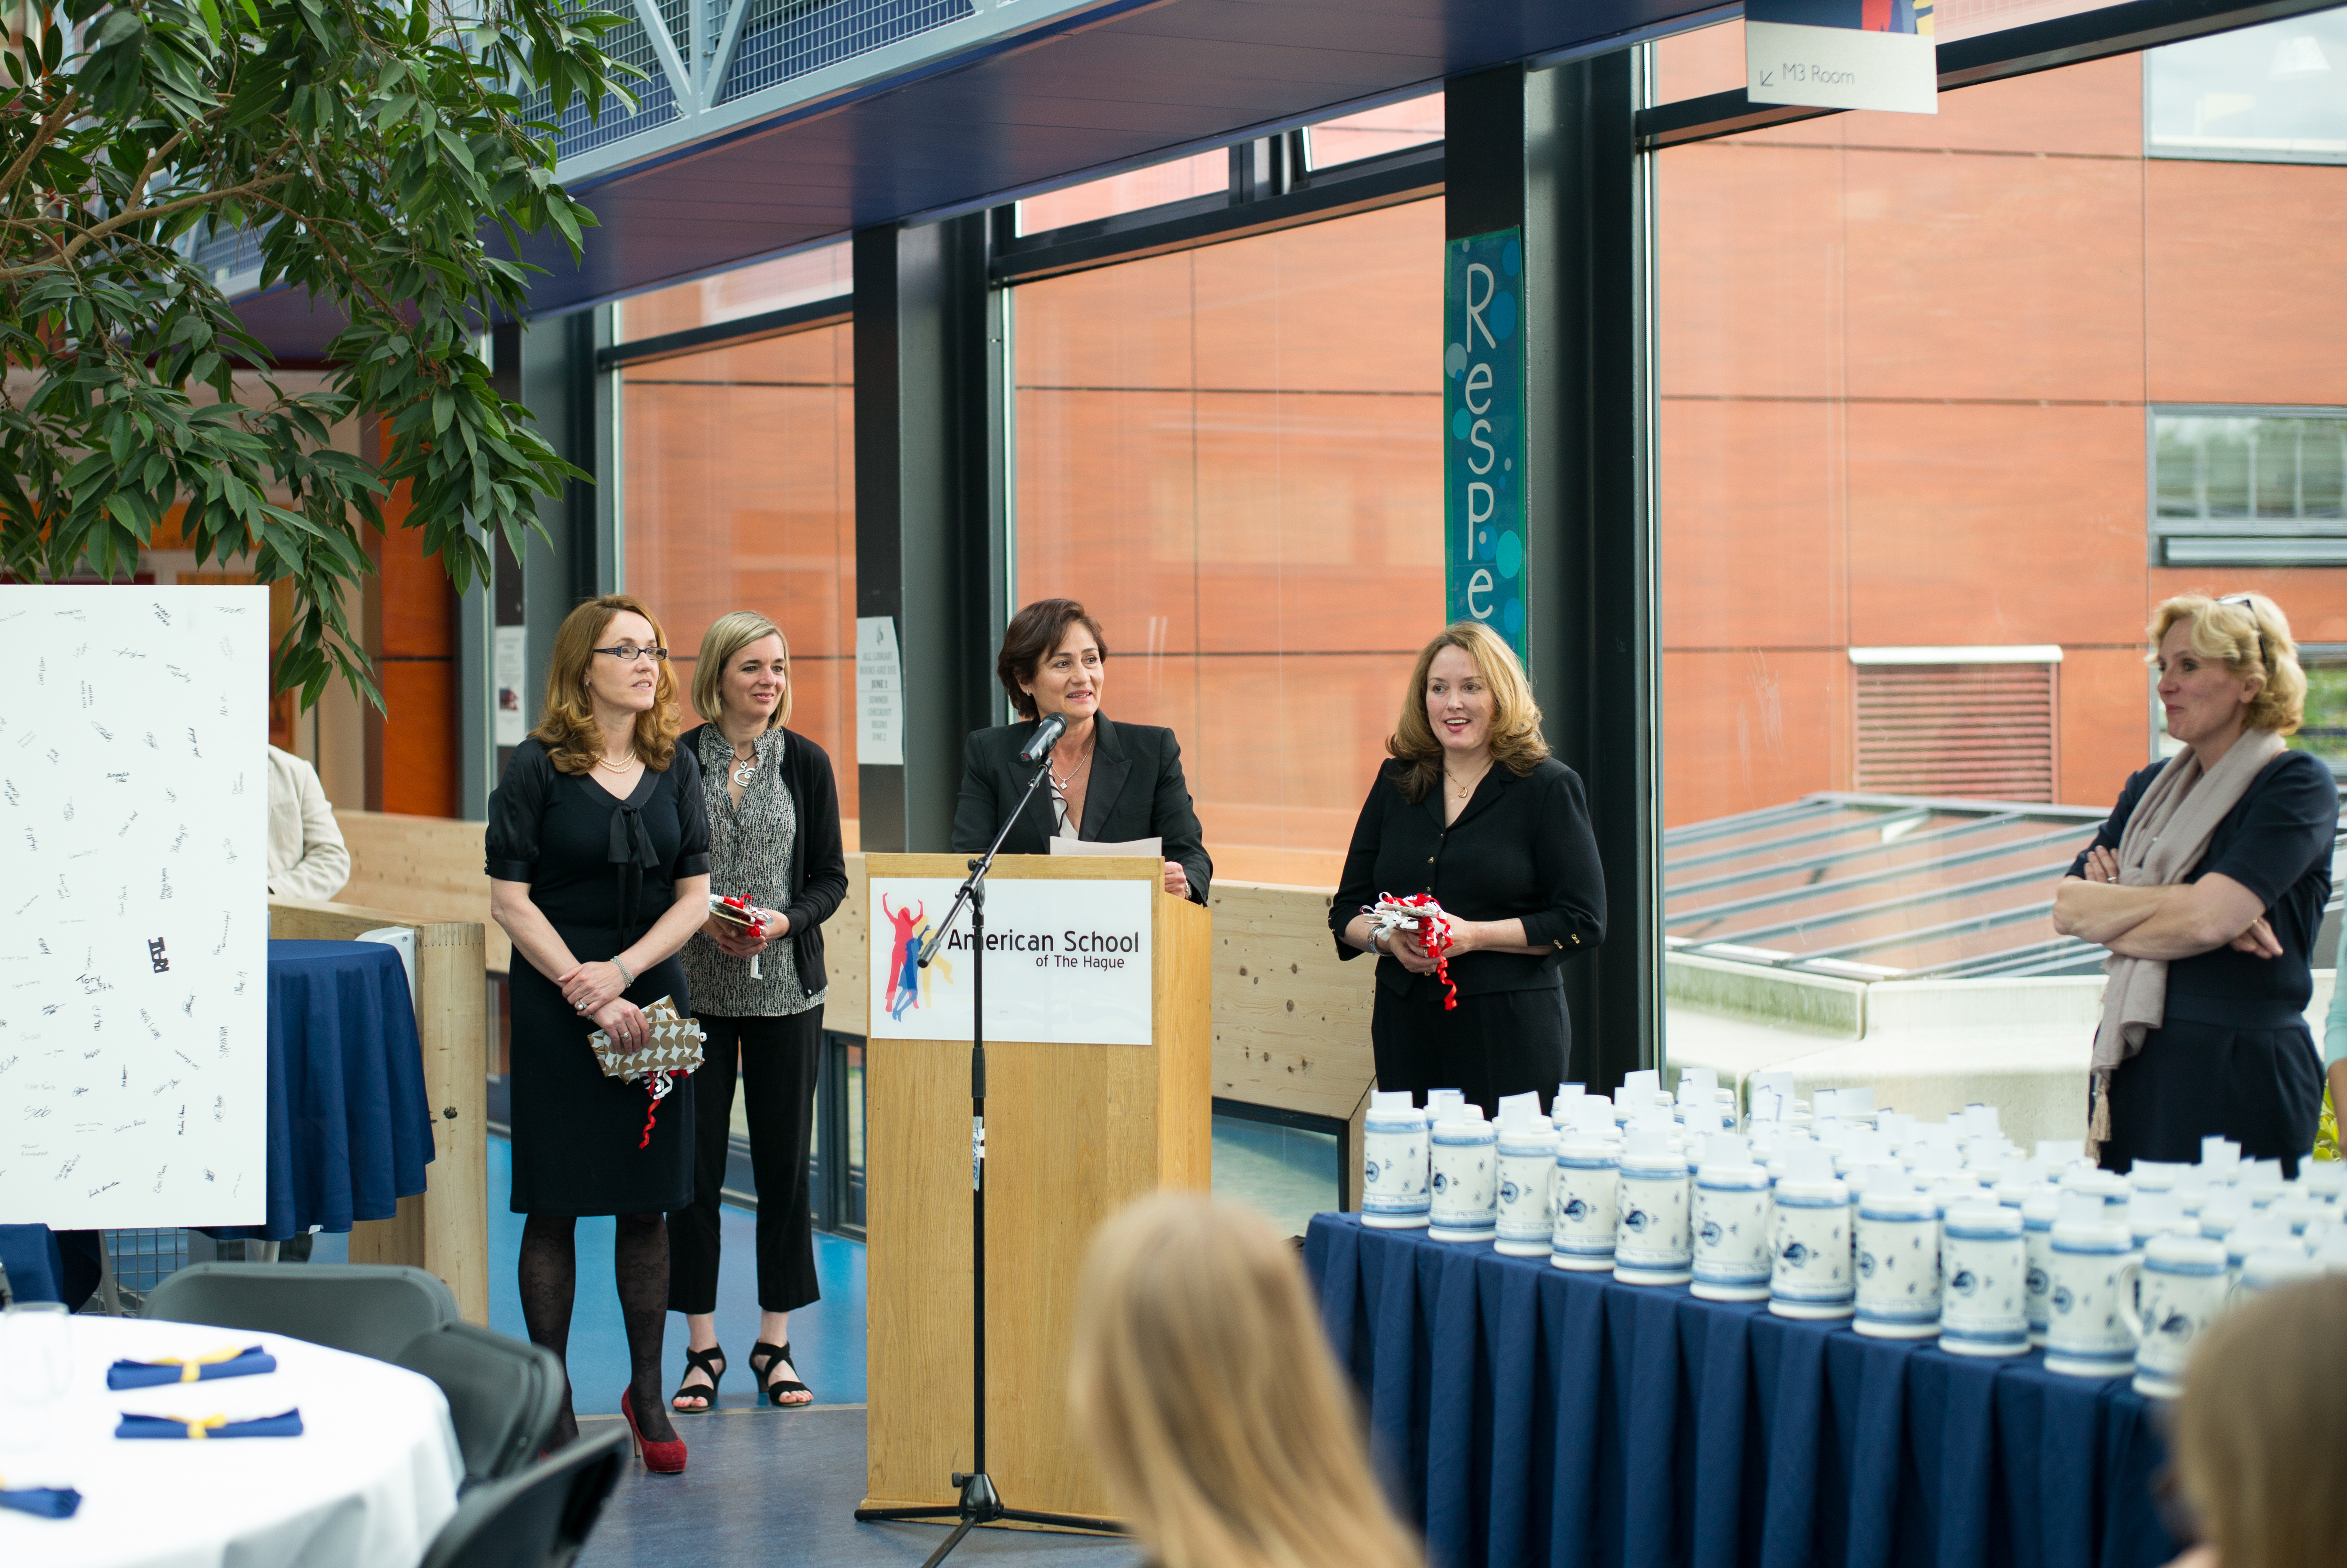
europe, high, ash, energy, holland, hague, netherlands, international, m, american, students, cap, 50, school, senior, leica, 240, summilux, wassenaar, graduation, gown, convention, academic conference